Oldsmobile 88

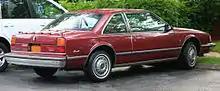
1986 Oldsmobile Delta 88 Royale Brougham coupe, rear view

Only detail changes were made for the 1970 full-sized Oldsmobiles including a new split grille that no longer extended to surround the headlights and a slightly revised rear section. Powertrain selections were carried over from 1969 with both 350 and 455 cubic-inch Rocket V8s now featuring "Positive Valve Rotators" for longer engine life and more efficient operation. A new antenna impregnated into the windshield was introduced this year that replaced the previous fender-mounted unit and was included as standard equipment on all cars equipped with a factory radio. New option this year was a wiper/washer switch mounted in the shift lever knob. Optional radio was a stereo AM-FM radio and a lower dash mounted eight track tape player.